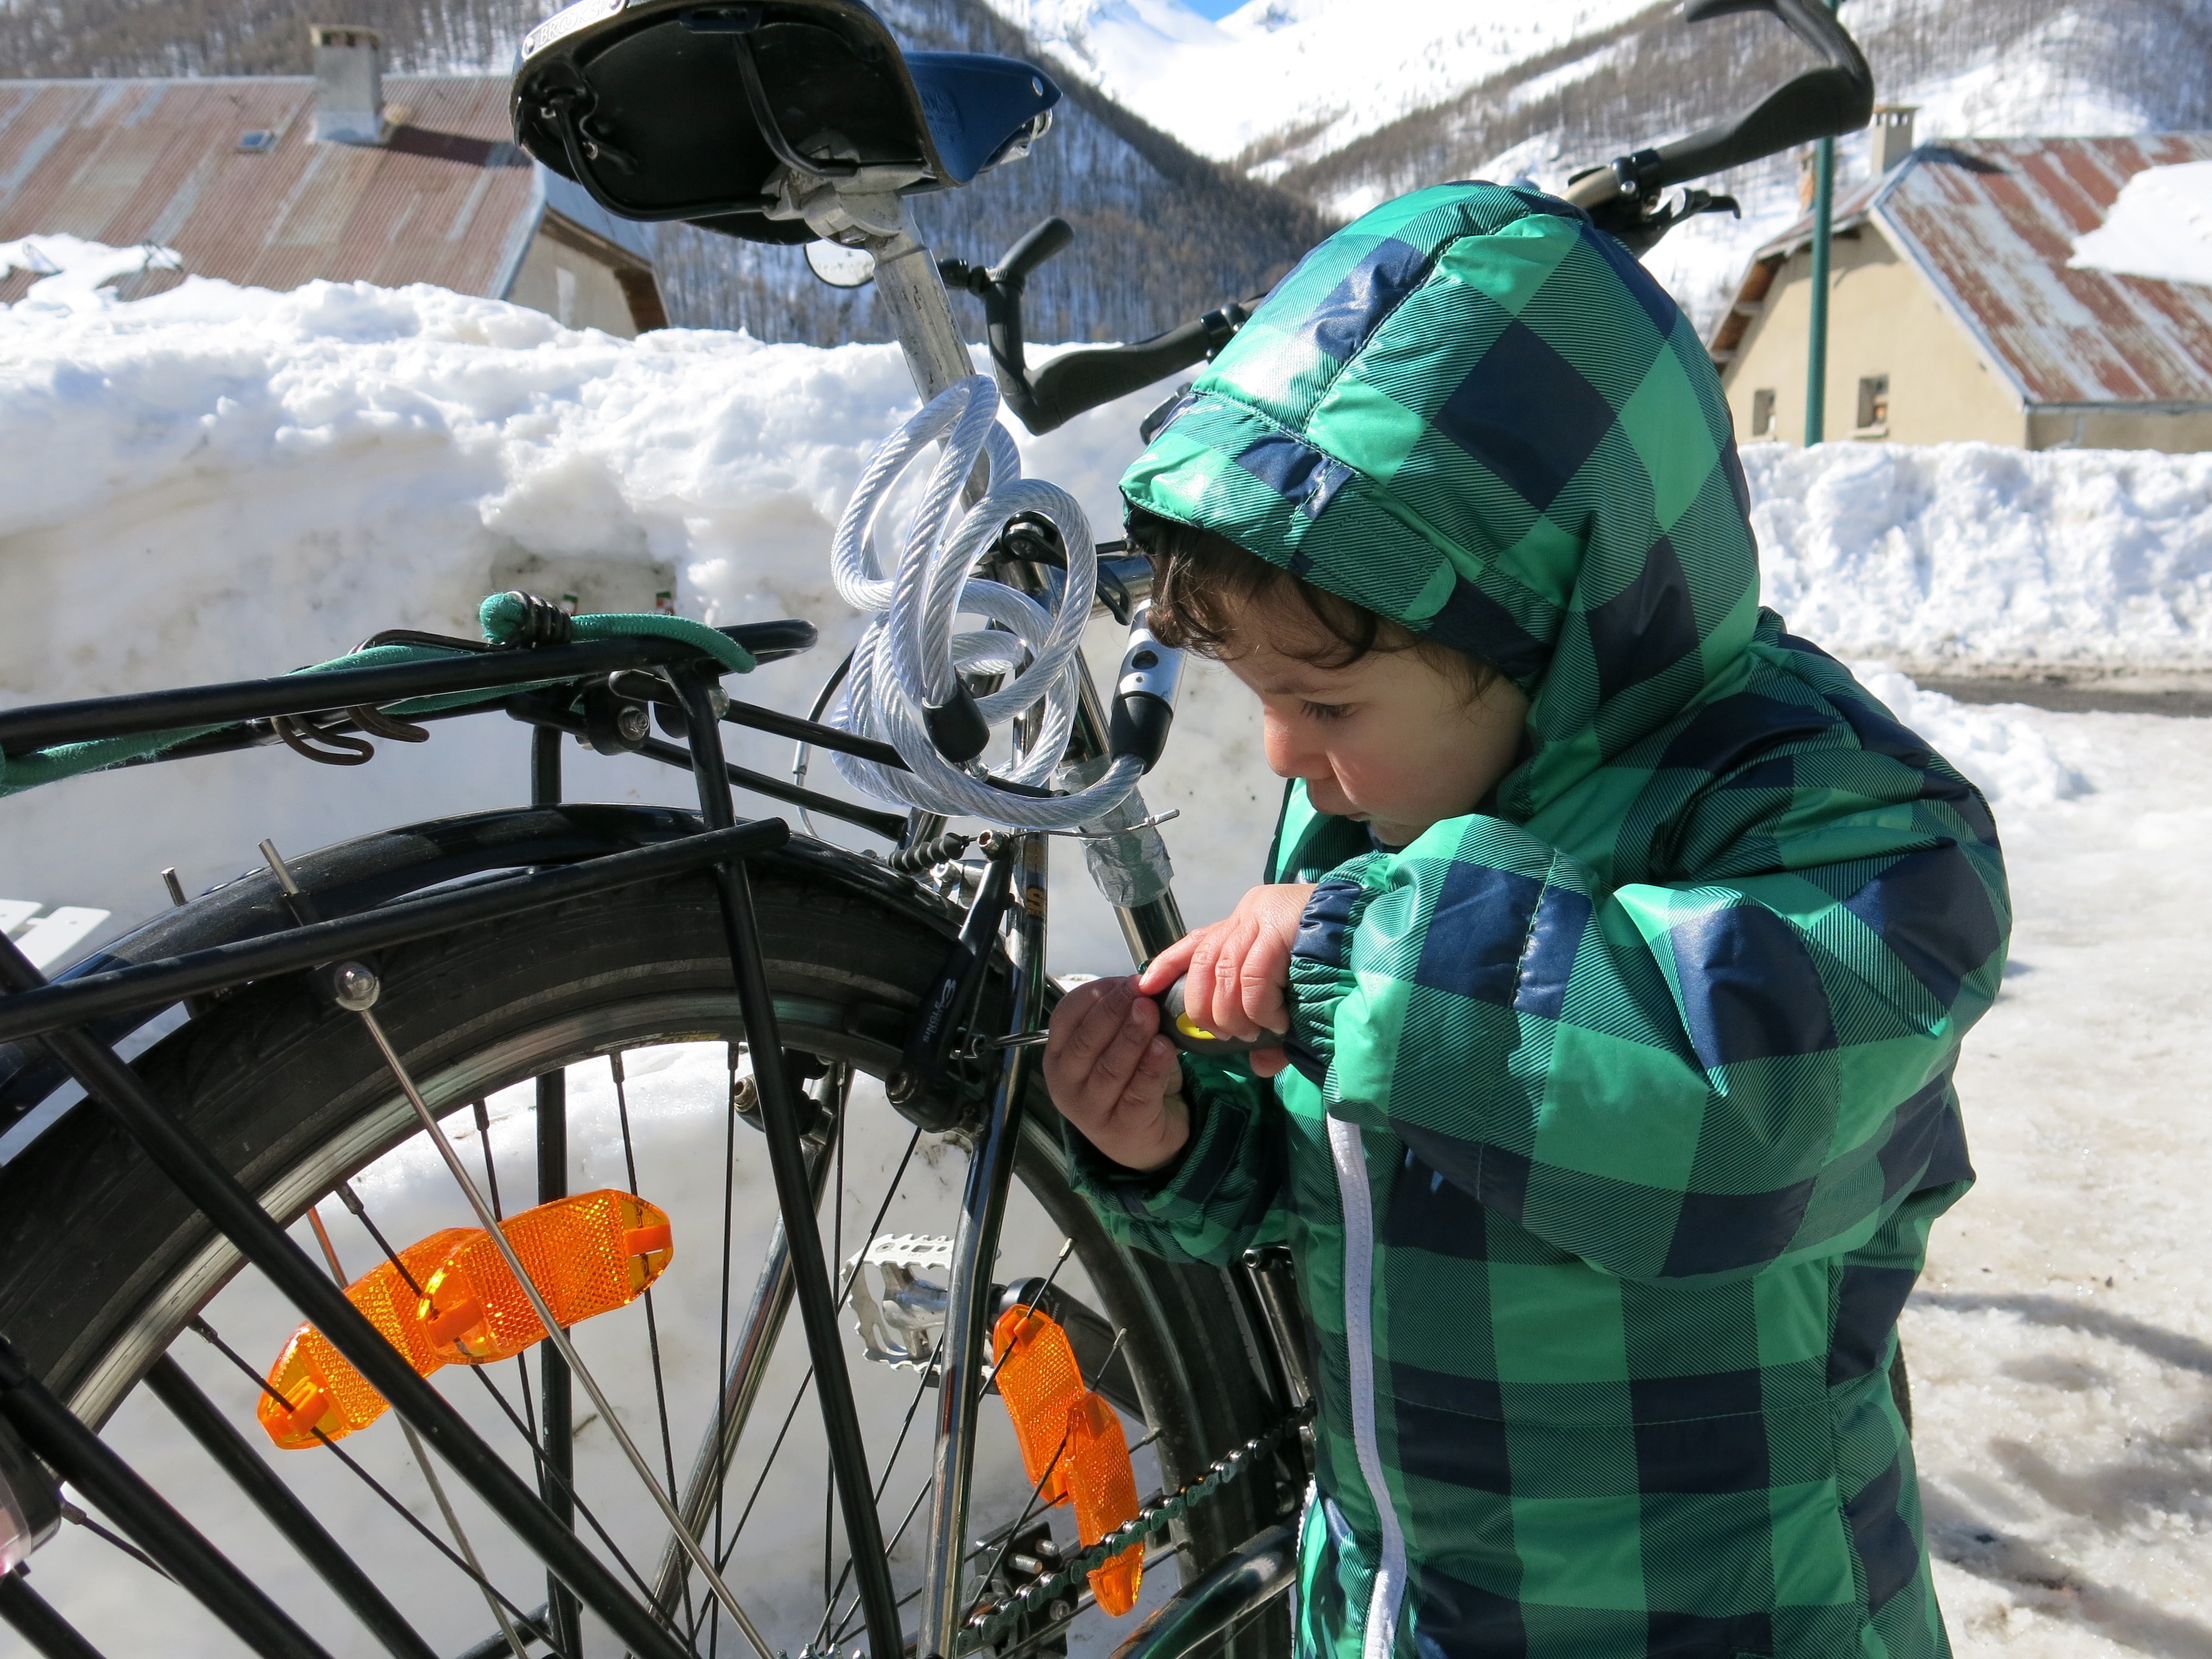
kid, bicycle, bike, repair, vehicle, motorcycle, child, sports equipment, mountain bike, unusual